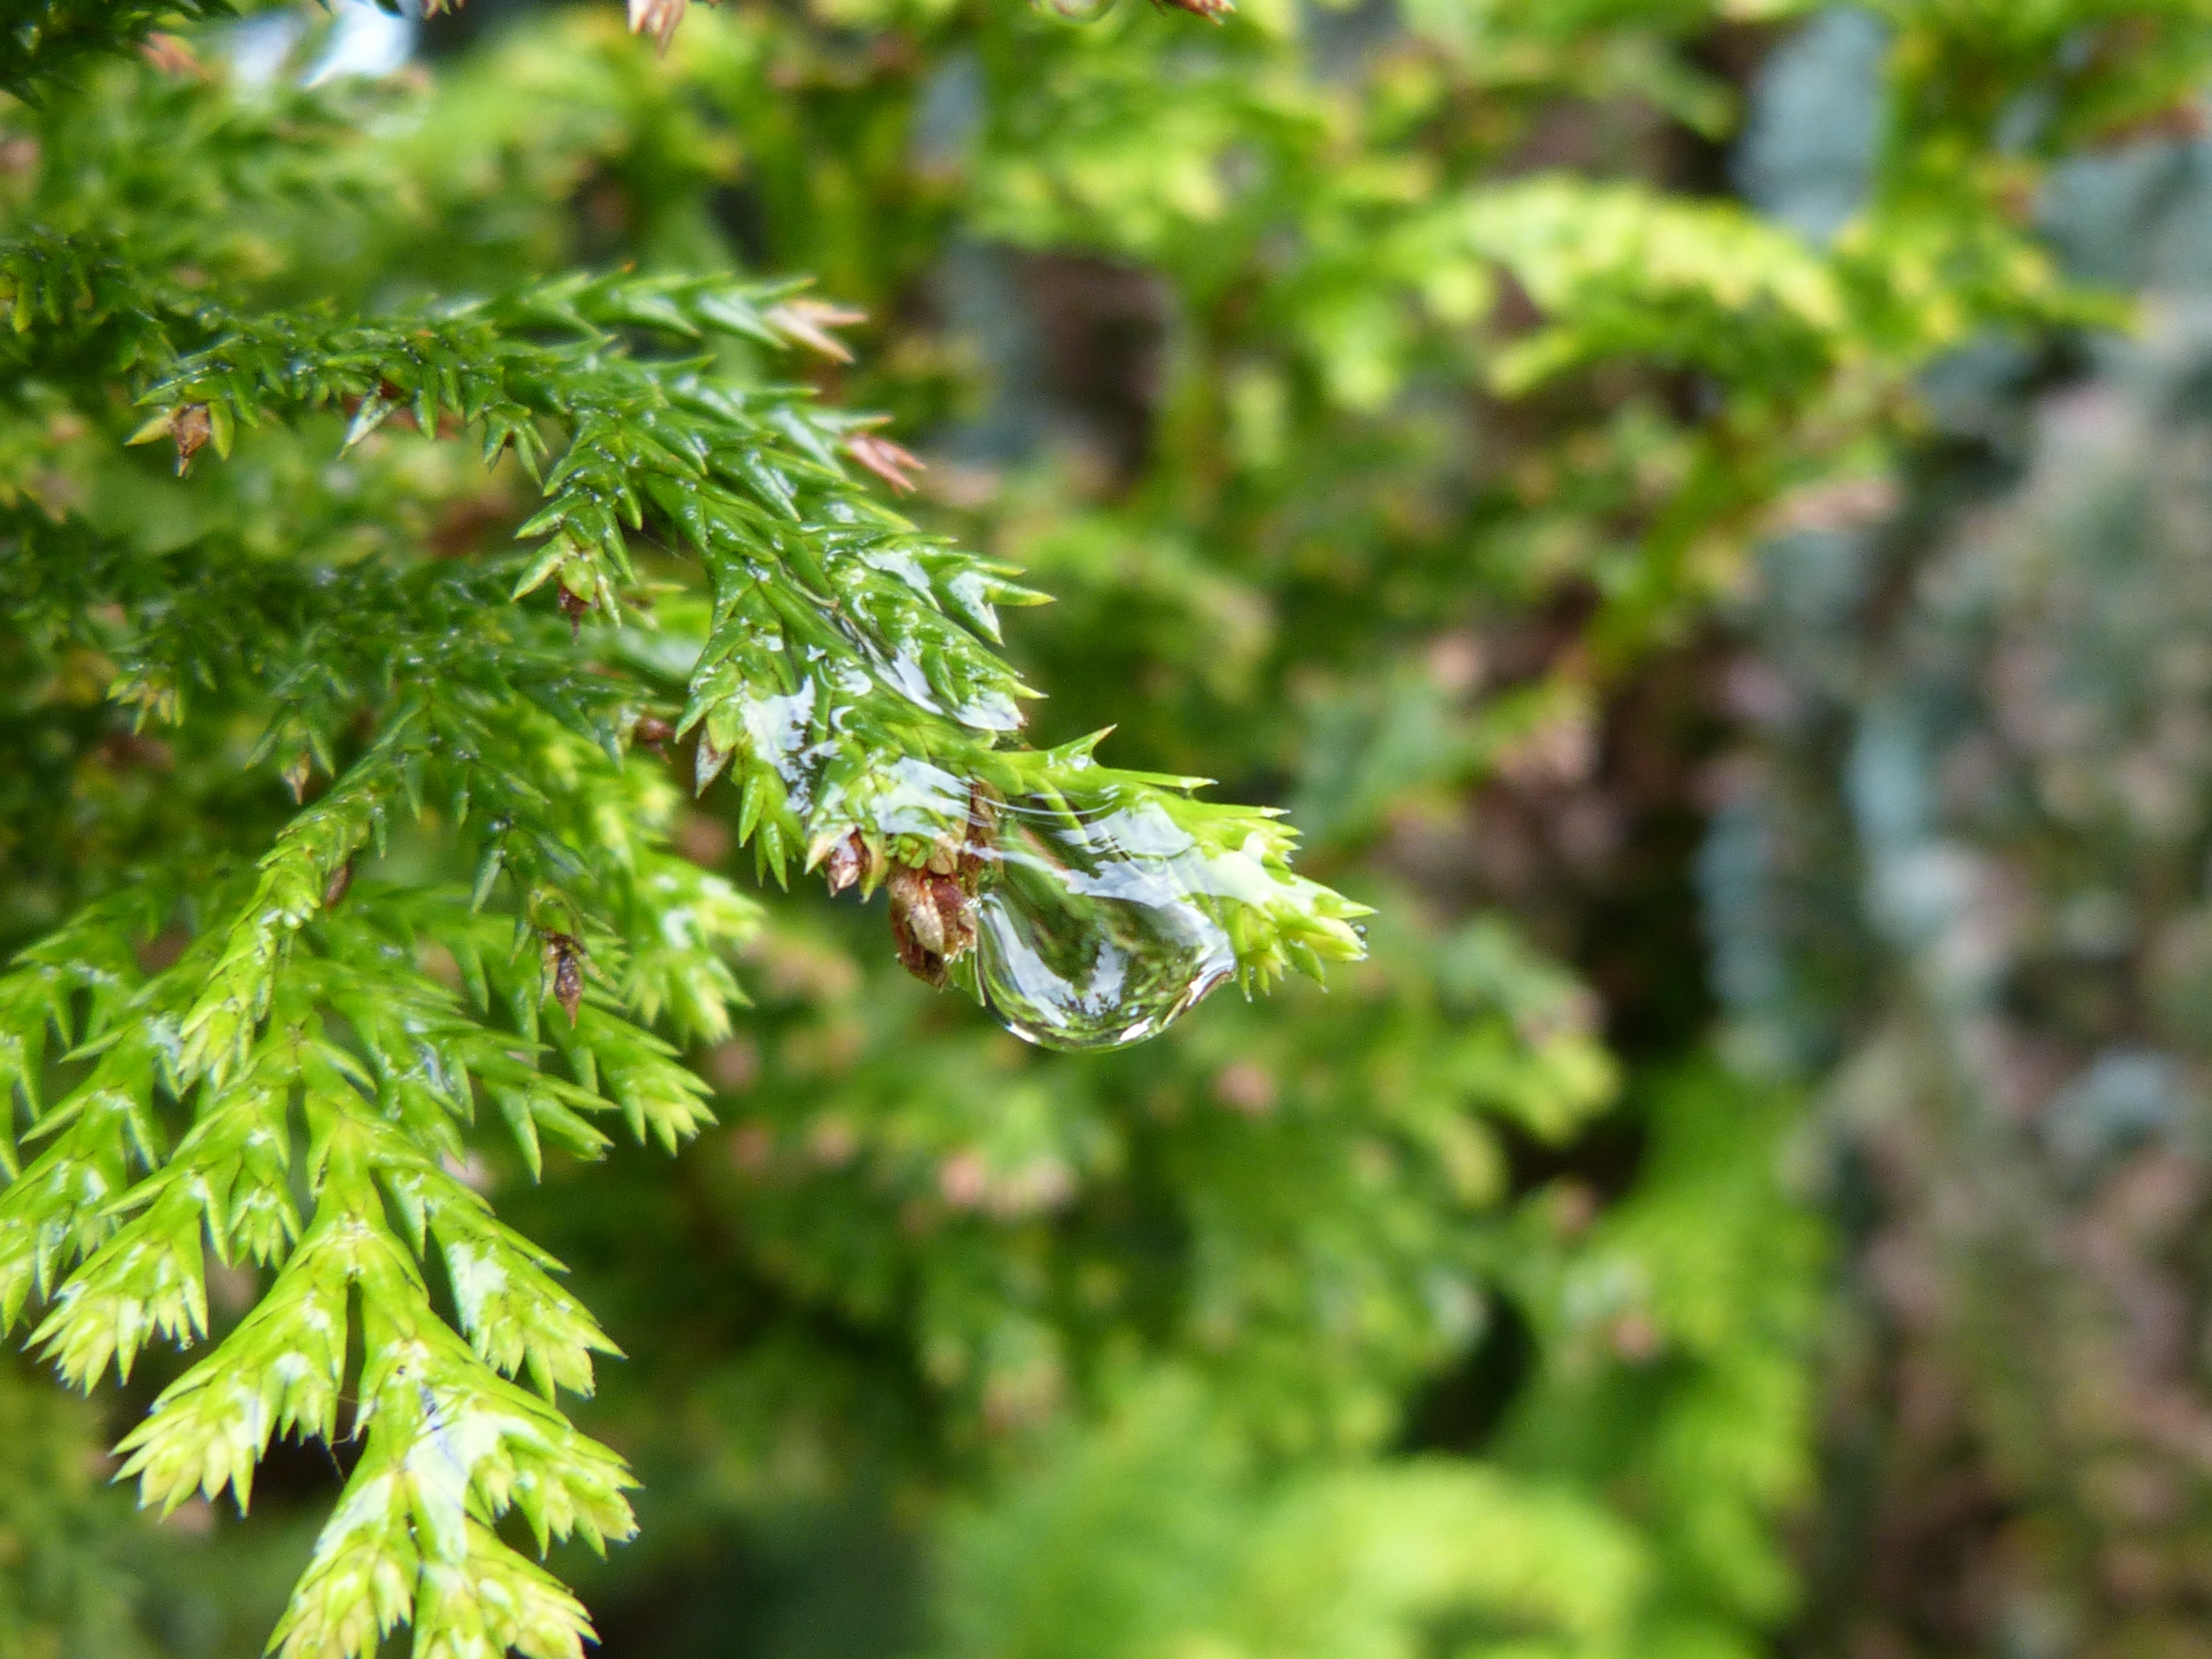
tree, water, nature, forest, branch, plant, rain, leaf, flower, raindrop, wet, green, reflection, herb, produce, macro, botany, surface tension, close, flora, drip, surface, conifer, spruce, droplets, shrub, deciduous, drop of water, sharpness, precipitate, voltage, beaded, flowering plant, drops of rain, woody plant, land plant